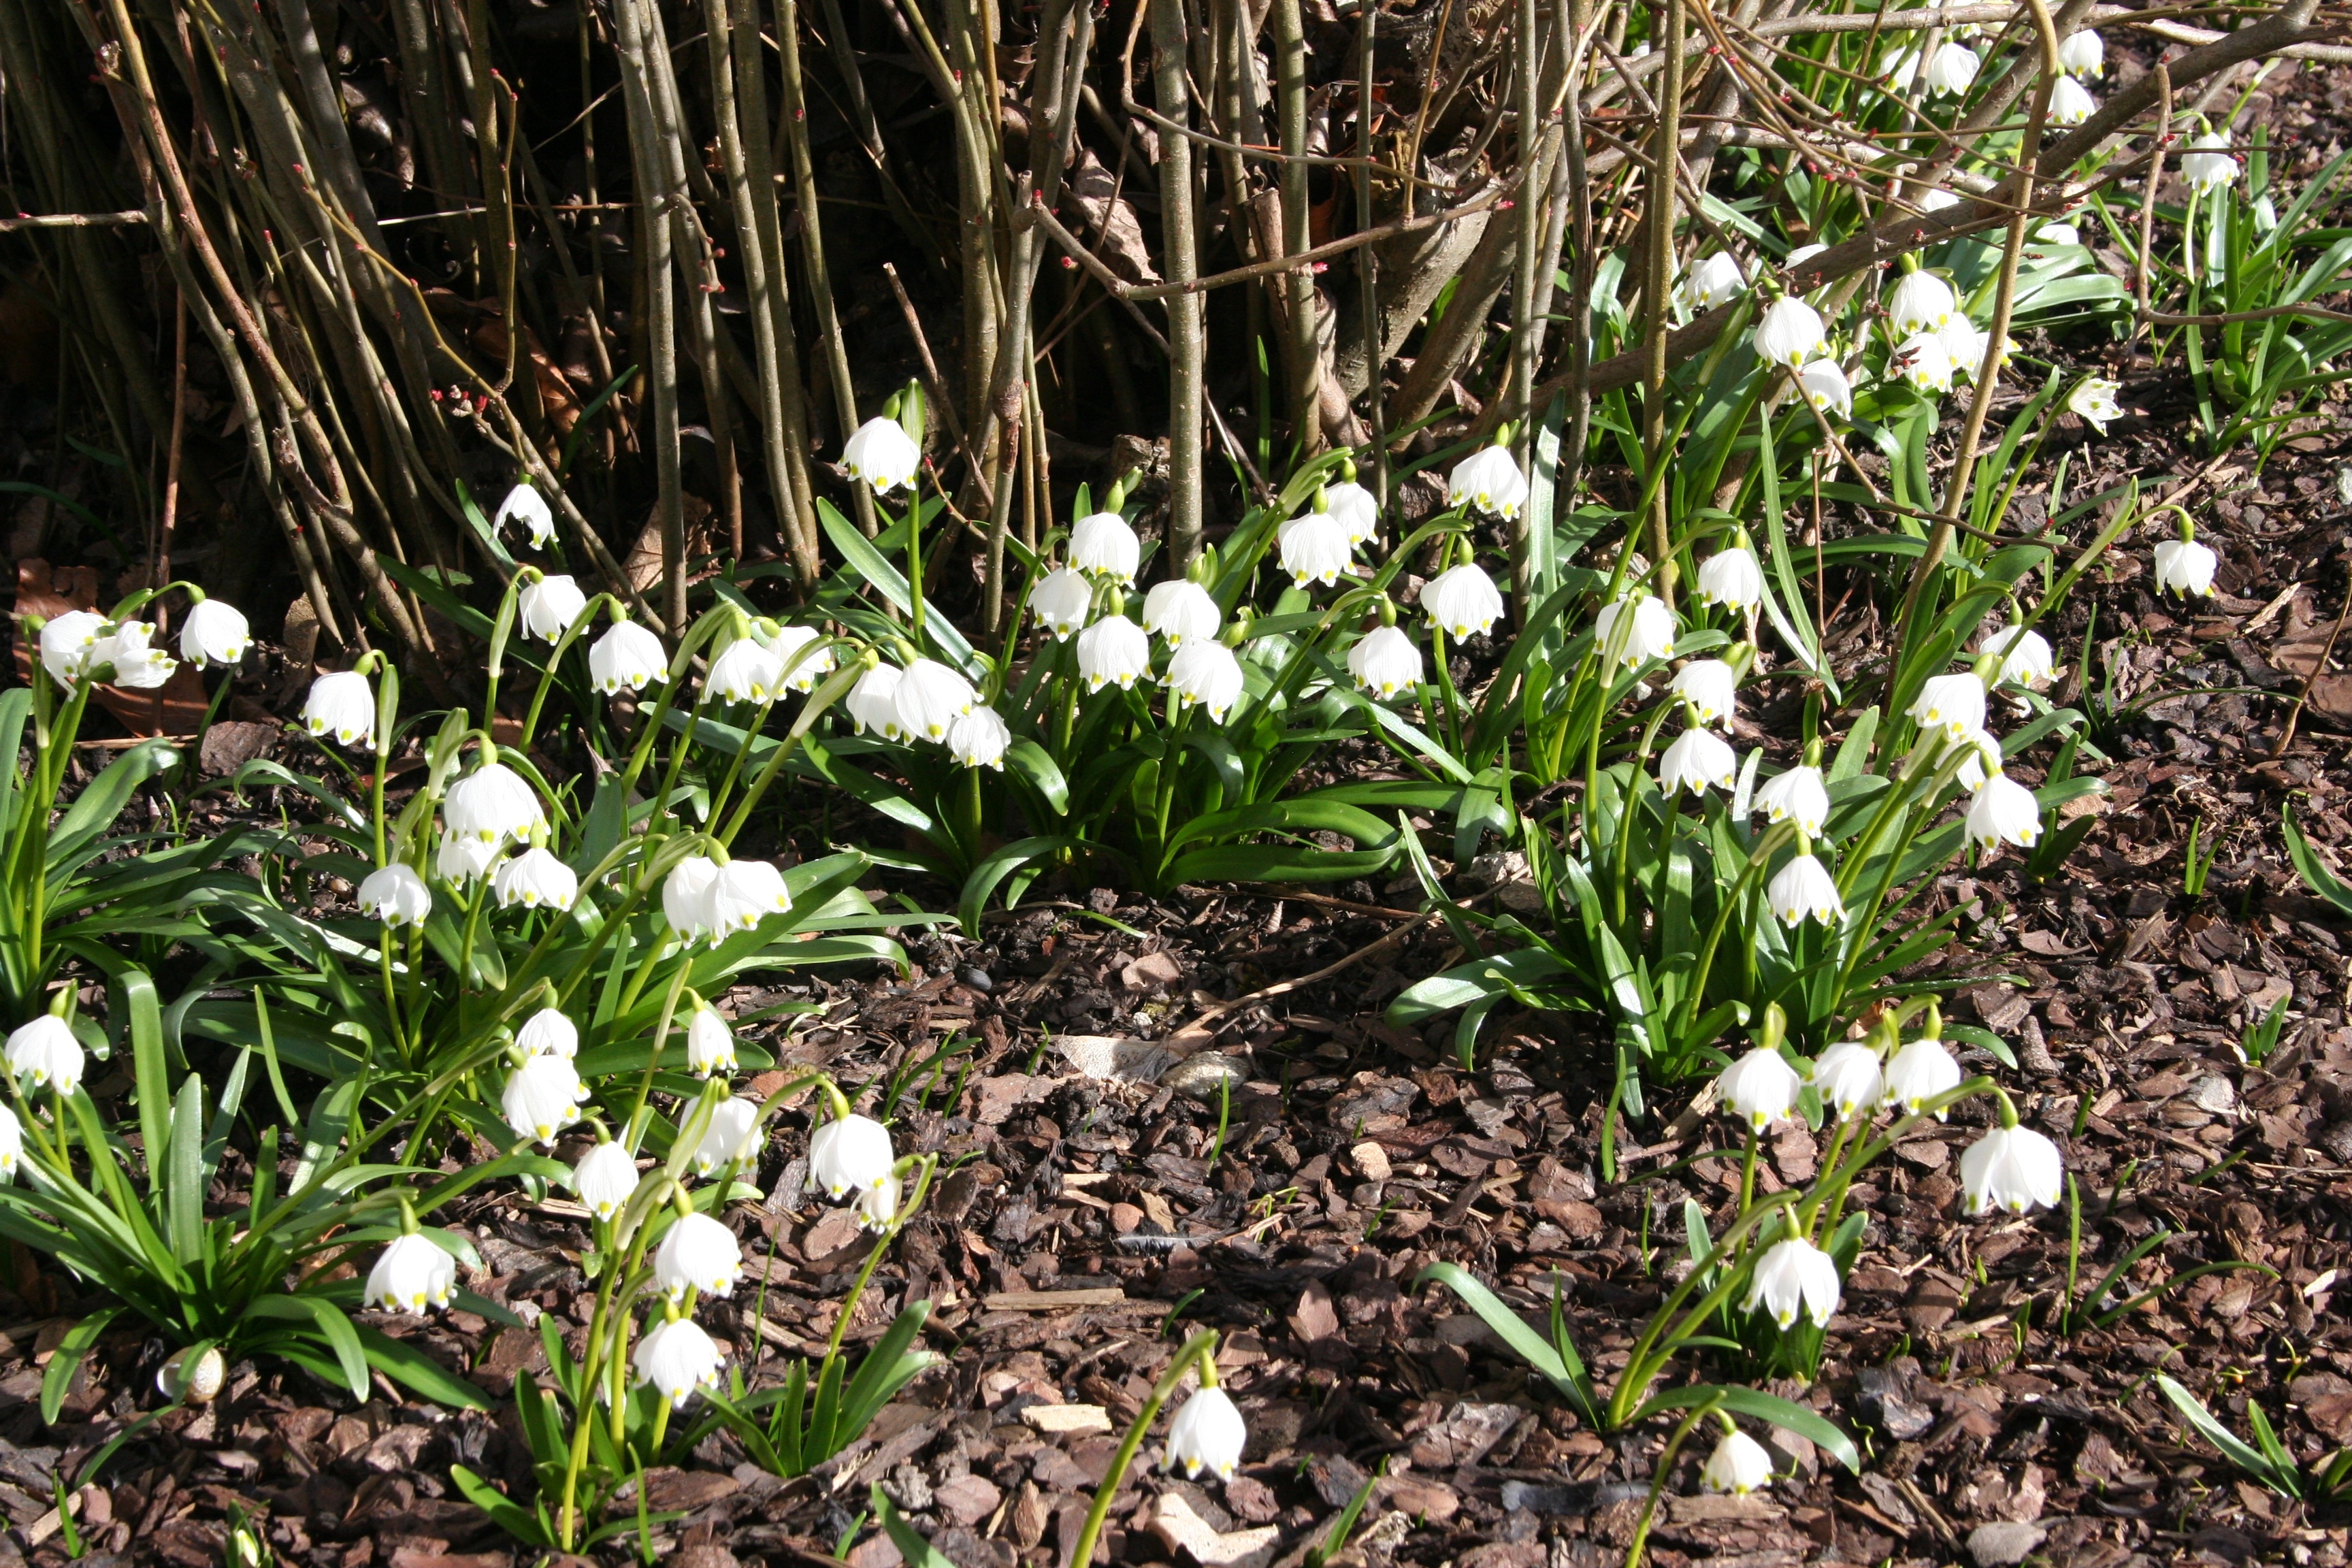
plant, flower, botany, garden, flora, wildflower, snowdrop, woodland, early bloomer, galanthus, spring awakening, flowering plant, fruehlingsknotenblume, land plant